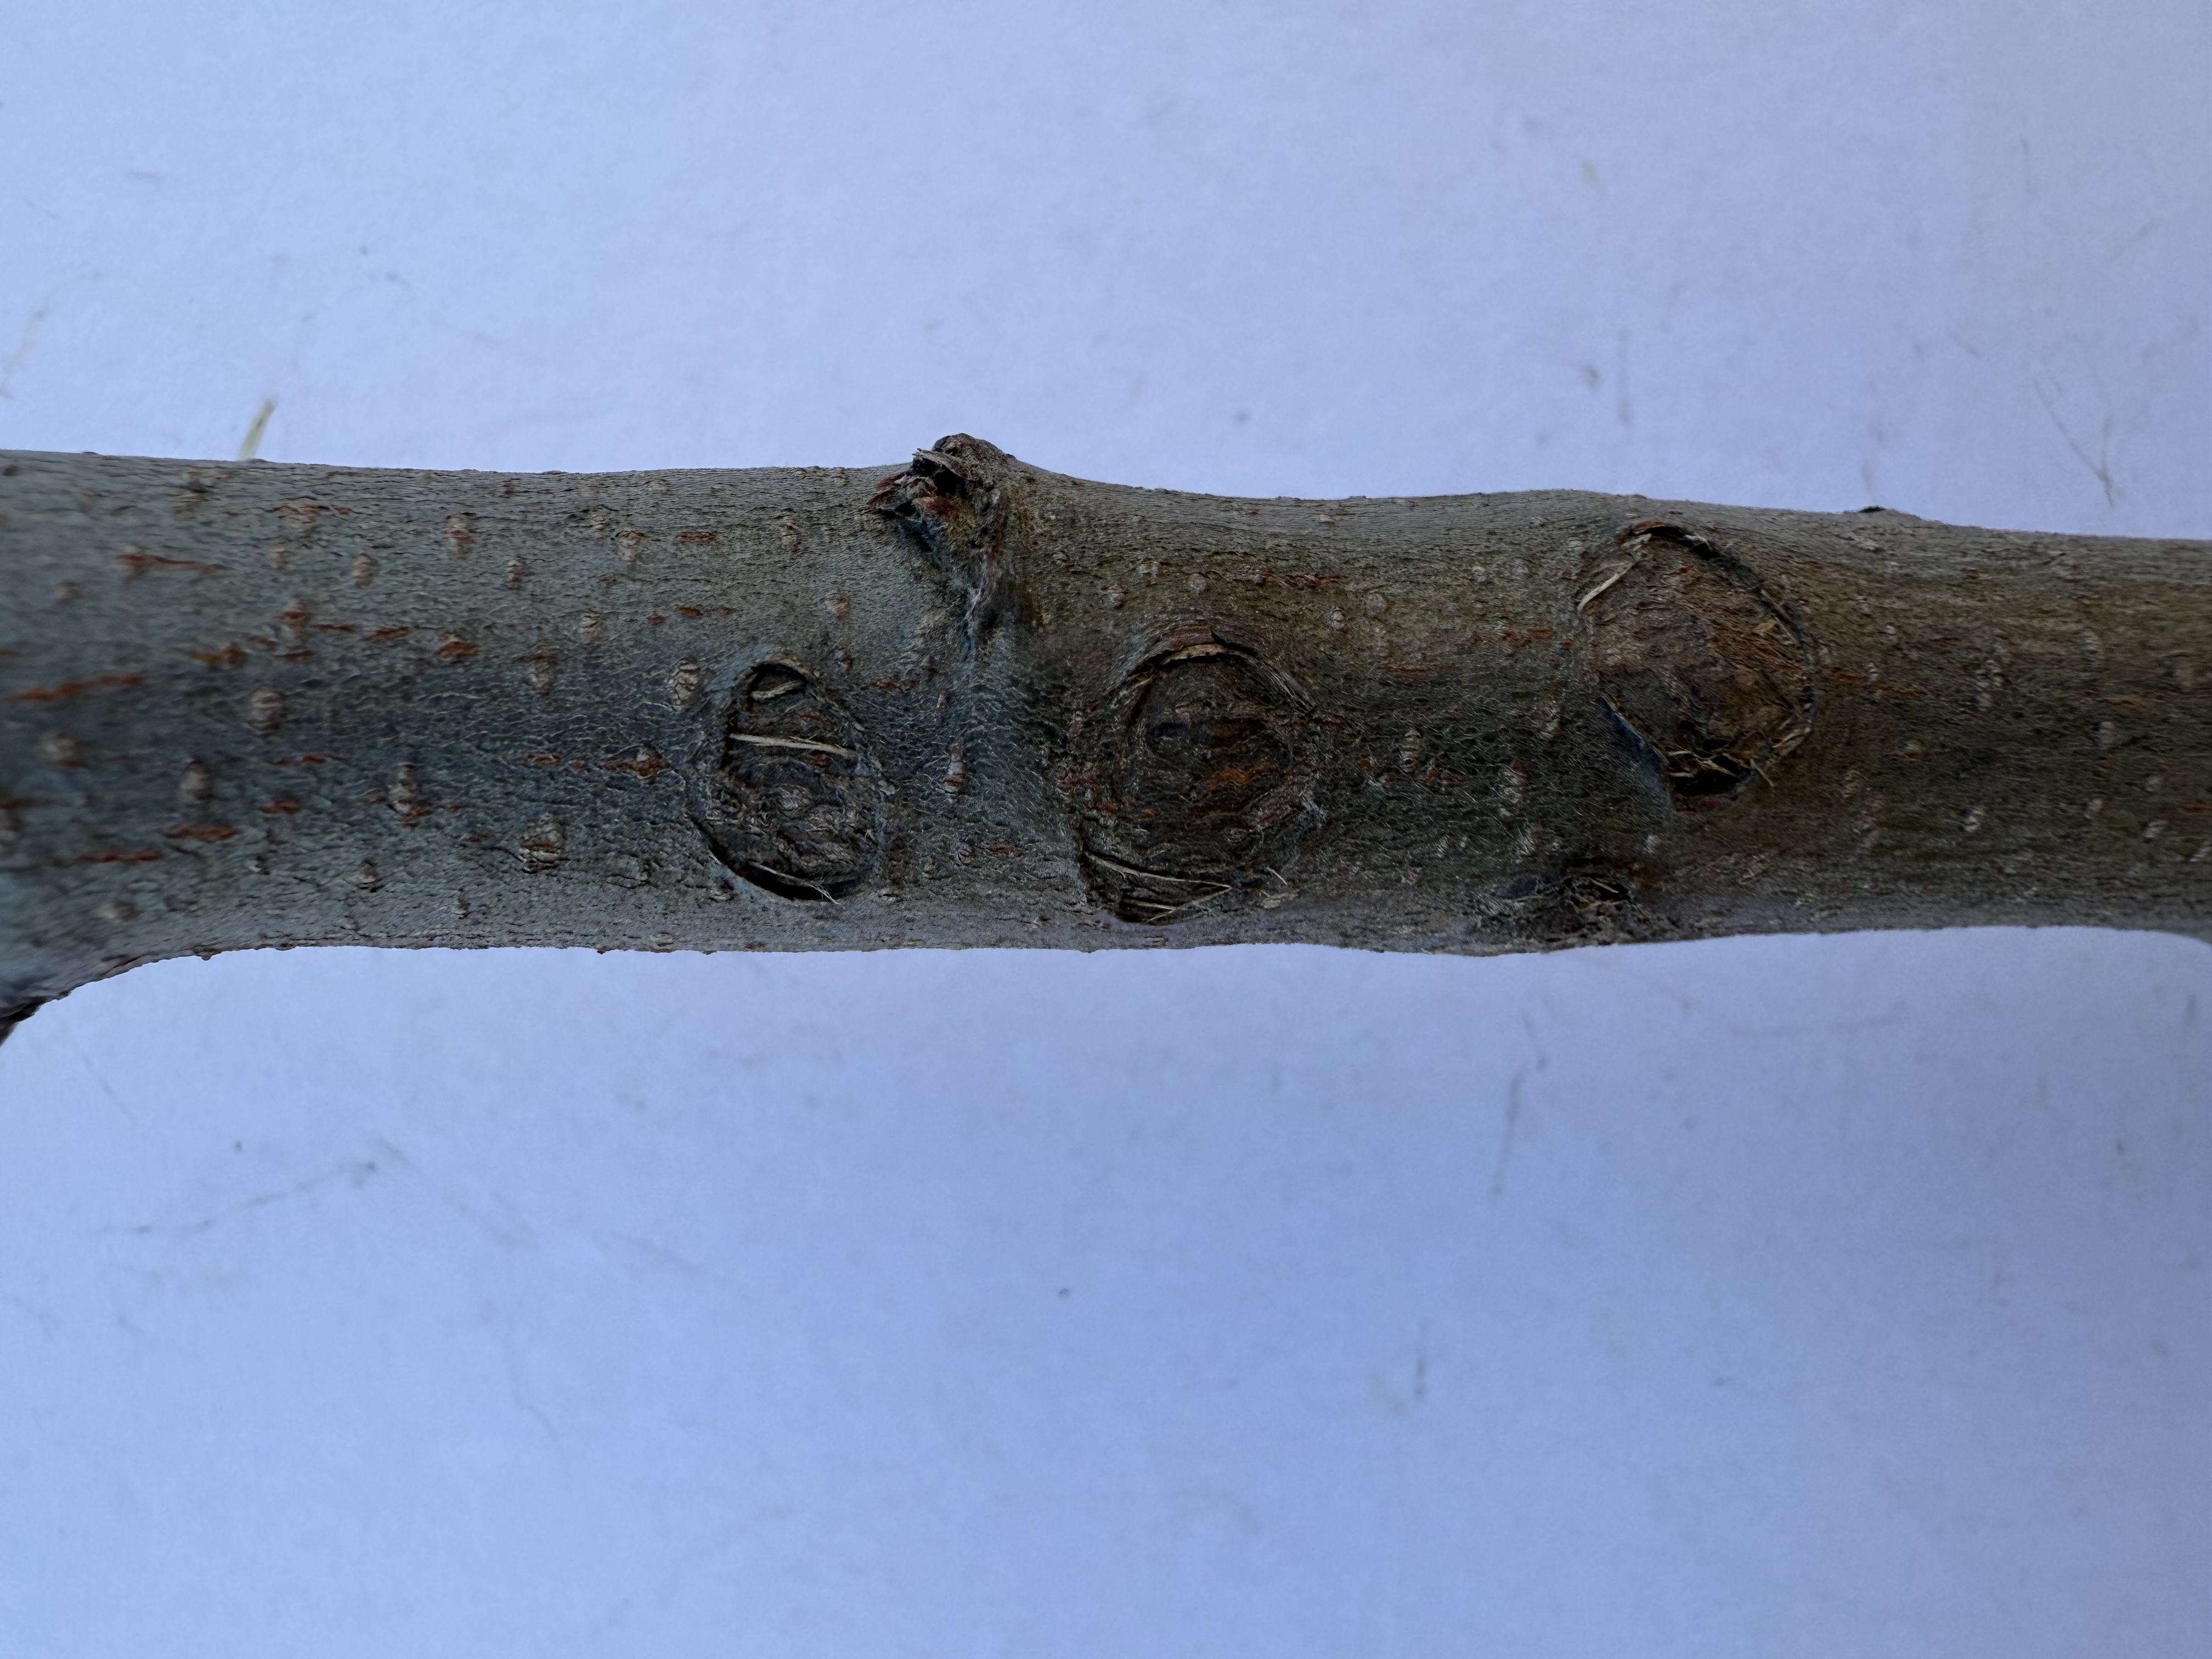
Variety: Esme Quince